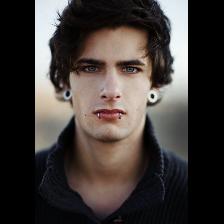
Label: Human